Roscoe Arbuckle

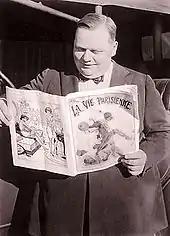
Arbuckle reading "La Vie Parisienne,"  1920

By the time of Arbuckle's third trial, his films had been banned and newspapers had been filled for the past seven months with stories of Hollywood orgies, murder and sexual perversion. Delmont was touring the country performing one-woman shows based on her involvement with the case and lecturing on the evils of Hollywood.